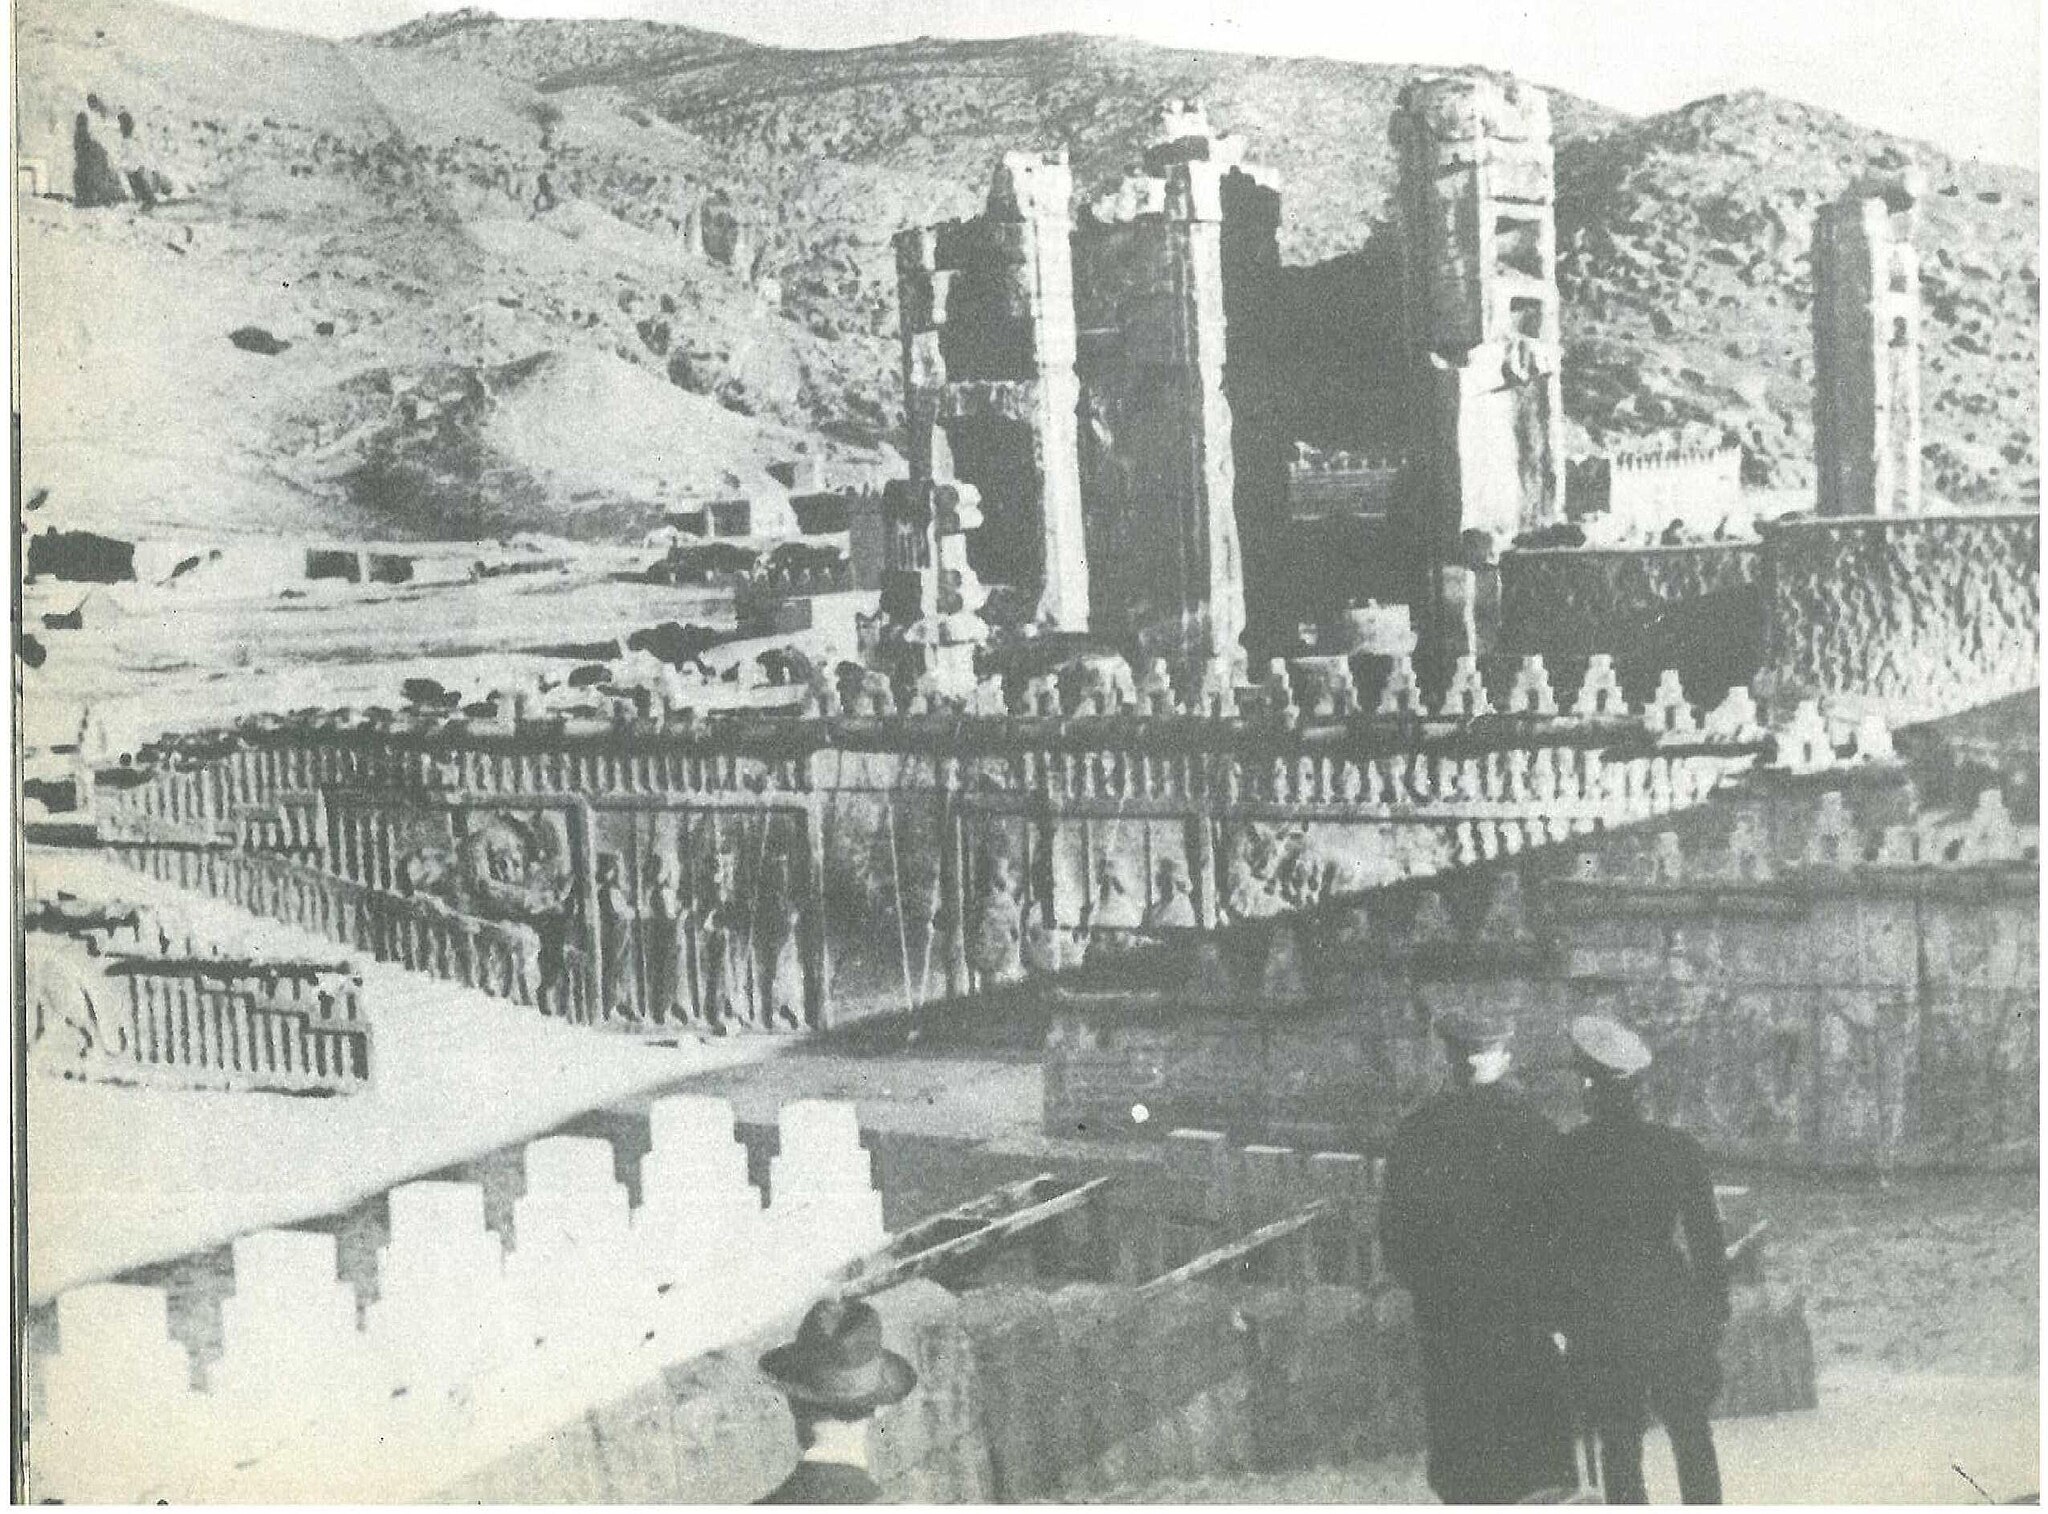
Title: عصر پهلوی رضاشاه کبیر پهلوی اول، جلد یکم، صفحه ۲۰۳
Description: رضاشاه
Date: 1346
Categories: Persepolis, PD Iran, PD-scan (PD-Iran), Template Unknown (author), Reza Shah in unidentified year, Pahlavi Era (book)